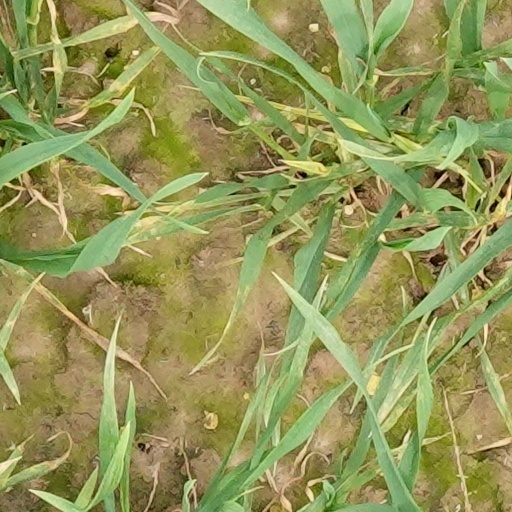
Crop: wheat